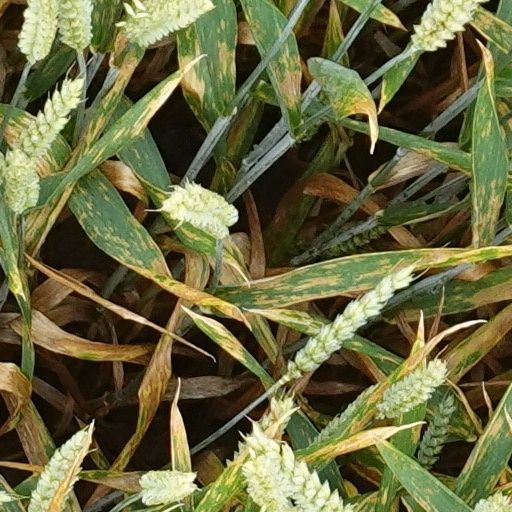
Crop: wheat